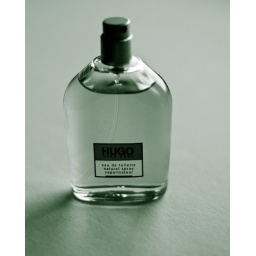
Picture of a bottle of Hugo on a white card background. Tinted green in pp.